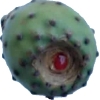
Label: cactus_fruit_green